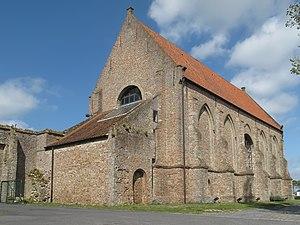
Ten Bogaerde fut une grange monastique appartenant, à partir du XIIᵉ siècle à l'ancienne abbaye des Dunes, localisée alors dans la ville belge de Coxyde.